Church of St. Casimir (Saint Paul, Minnesota)

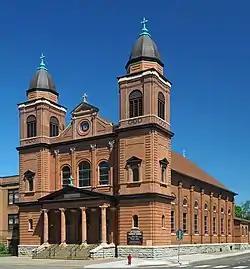
The Church of St. Casimir from the southeast

The Church of Saint Casimir is a Catholic church built in 1904 in the Beaux-Arts style in the Payne-Phalen neighborhood of Saint Paul, Minnesota, United States. The church was founded to serve the needs of Polish American immigrants, and is listed on the National Register of Historic Places.